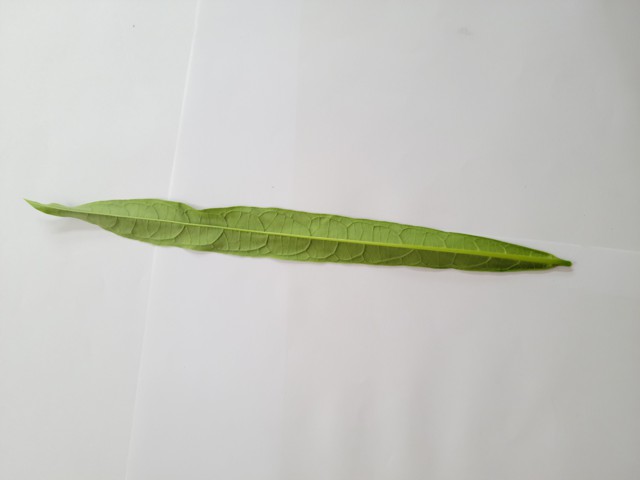
Plant: bamonhati